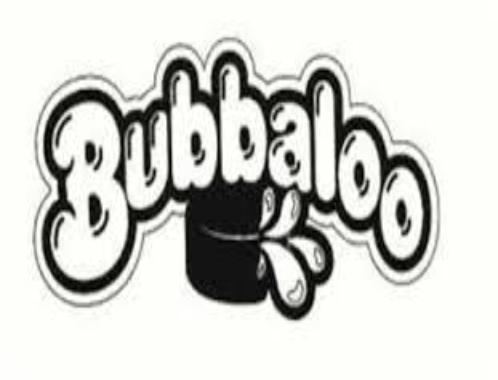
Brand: Bubbaloo
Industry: Food